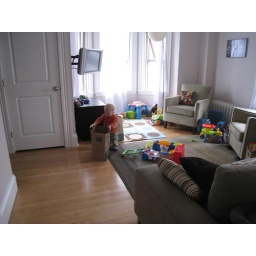
Cole thought moving the grocery bags from the kitchen to the living room over and over was great.